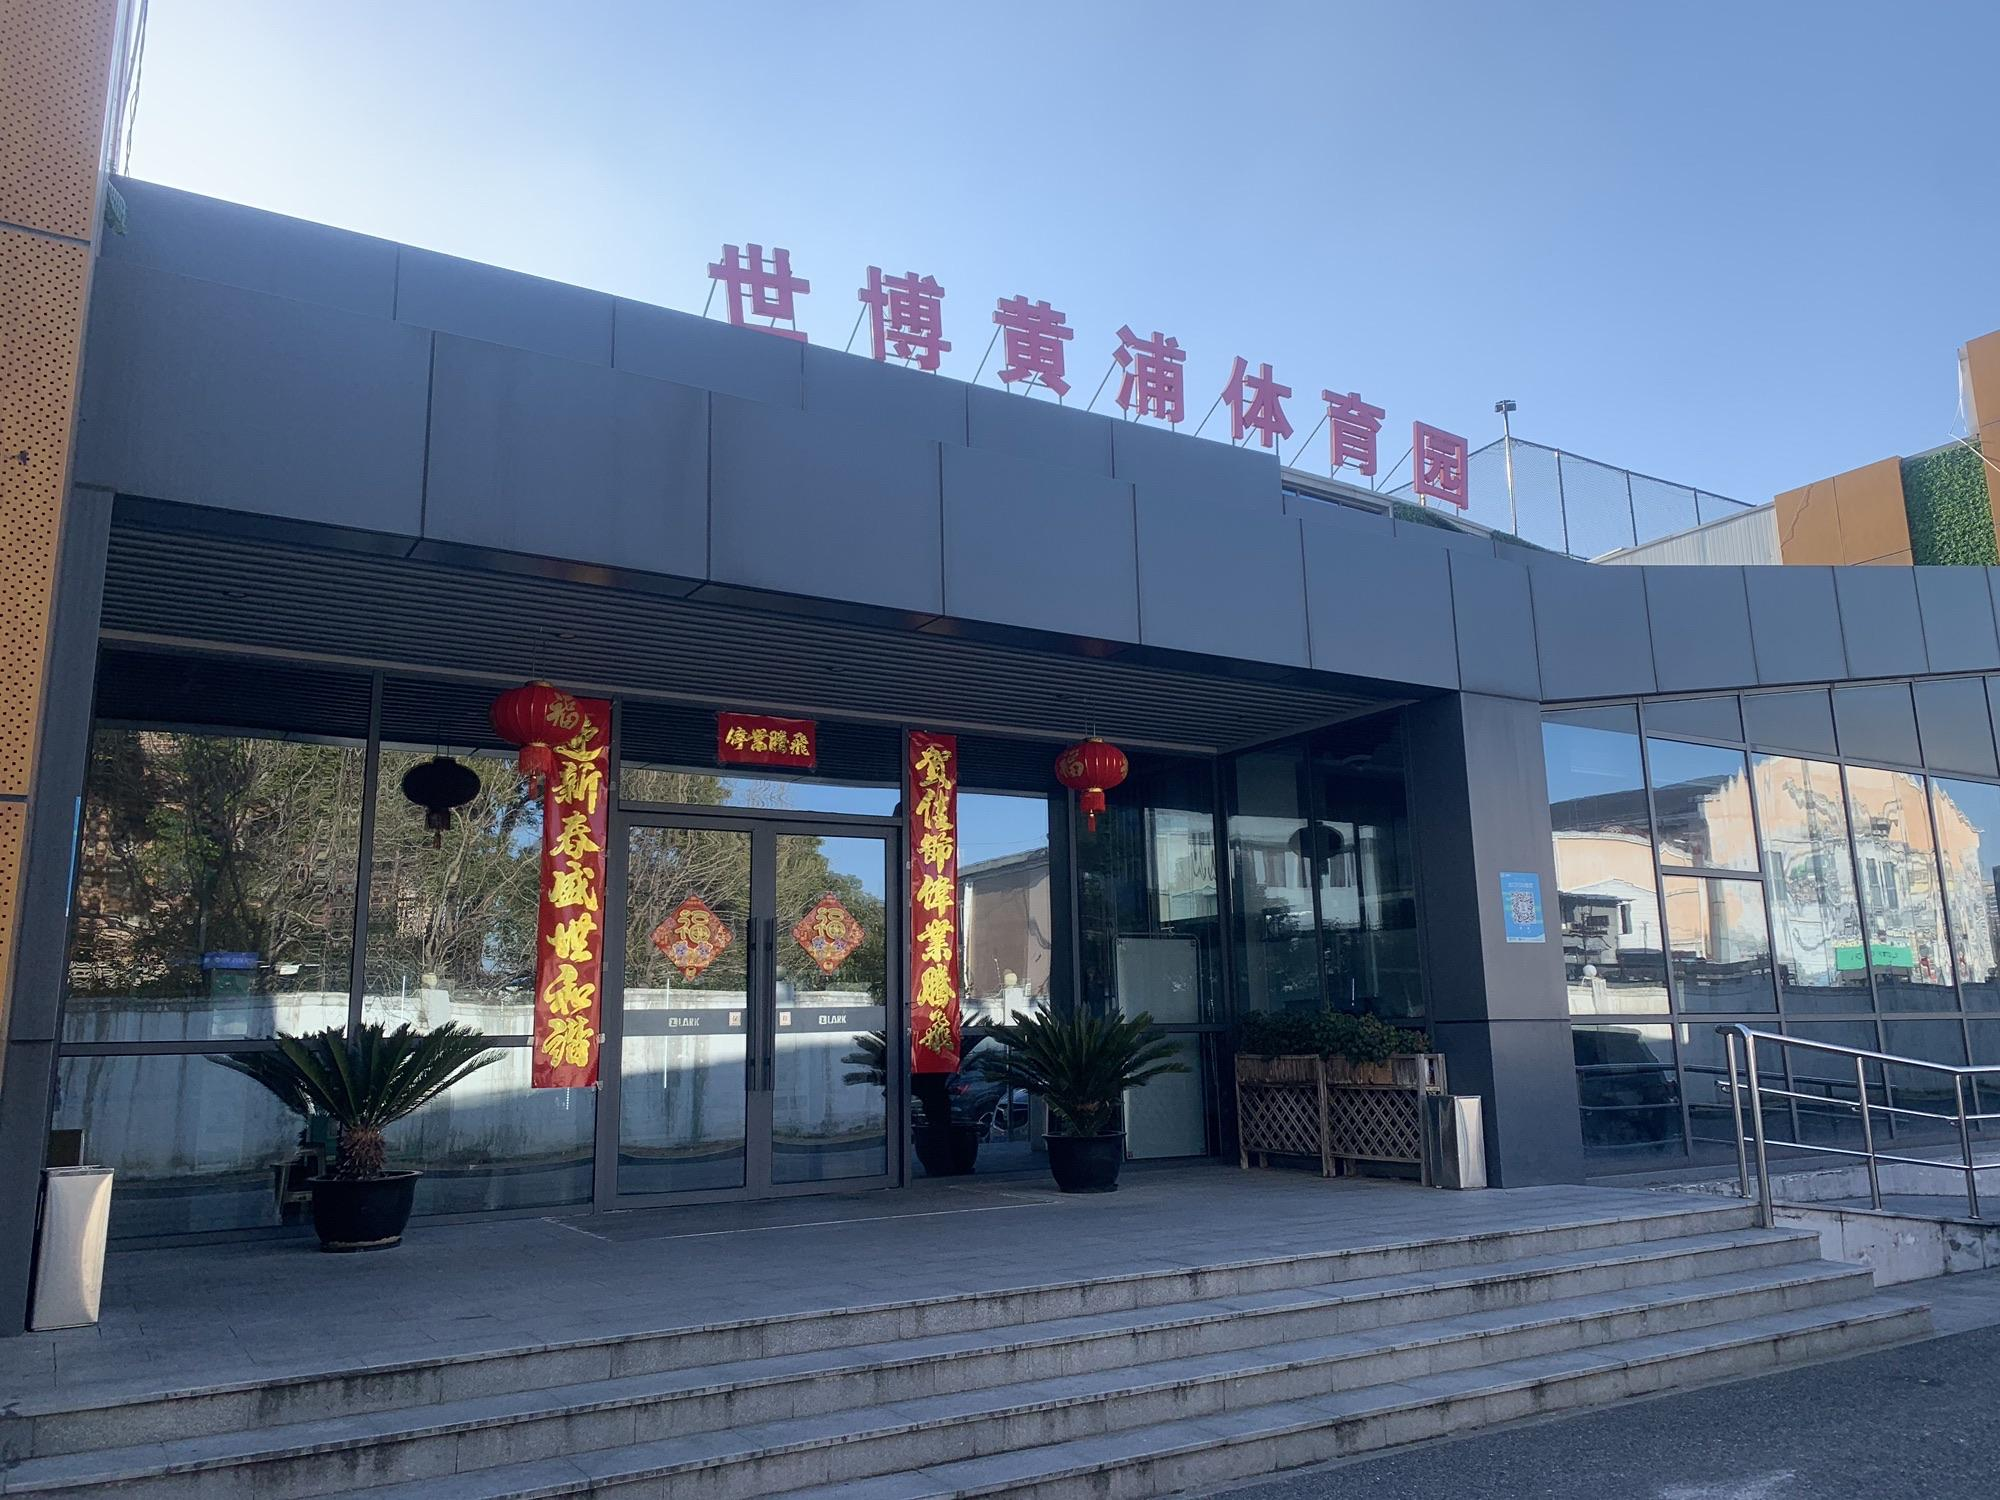
地标名称：世博黄浦体育园
所在城市：上海市·黄浦区